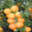
Label: orange